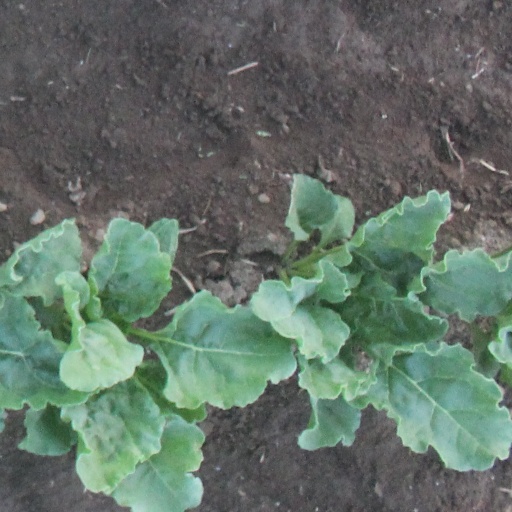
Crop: sugar beet